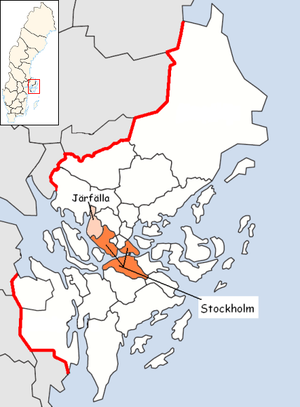
Järfälla kommun
Järfälla kommun ligger i Stockholms län i Uppland i Sverige. Kommunens administrationscenter ligger i bydelen Jakobsberg. Järfälla kommun er en del af Stockholm, og af kommunens befolkning bor kun få hundrede uden for det tæbebyggede område.